Bundeswehr-Feuerwehr

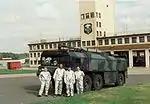
TLF 3500 fire engine of Bundeswehr-Feuerwehr at former Hahn Air Base in 1992

The primary task of the "Bundeswehrfeuerwehr" is to ensure the safety of Bundeswehr personnel and the operational readiness of the forces. The firefighters are in service with army, air force and naval units, they are deployed to armament facilities and basically to all objects that constitute a special fire or explosion hazard and that are vital for national defense.